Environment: real
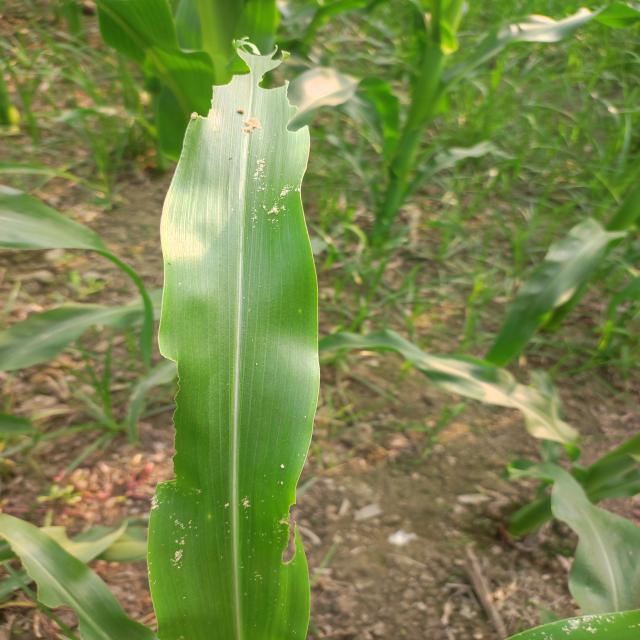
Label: fall_armyworm